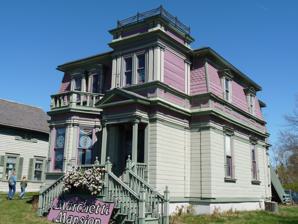
Building: Louis Marchetti House
Country: United States of America
Year built: 1878
Historic house in Wisconsin, United States United States historic place Louis Marchetti House U.S. National Register of Historic Places Location 921 Grand Ave. Wausau, Wisconsin Coordinates 44°56′55″N 89°37′16″W / 44.94872°N 89.62124°W / 44.94872; -89.62124 Built 1878 Architect John Dern Architectural style Second Empire NRHP reference No. 96000240 Added to NRHP March 7, 1996 The Louis Marchetti House is located in Wausau, Wisconsin , United States. It was added to the National Register of Historic Places in 1996. History The house belonged to Louis Marchetti, a native of Vienna, Austria who moved to Wausau in 1867. Marchetti began working in sawmills and floating lumber down the Wisconsin, but soon mastered English and would become a prominent judge and Mayor of Wausau. References